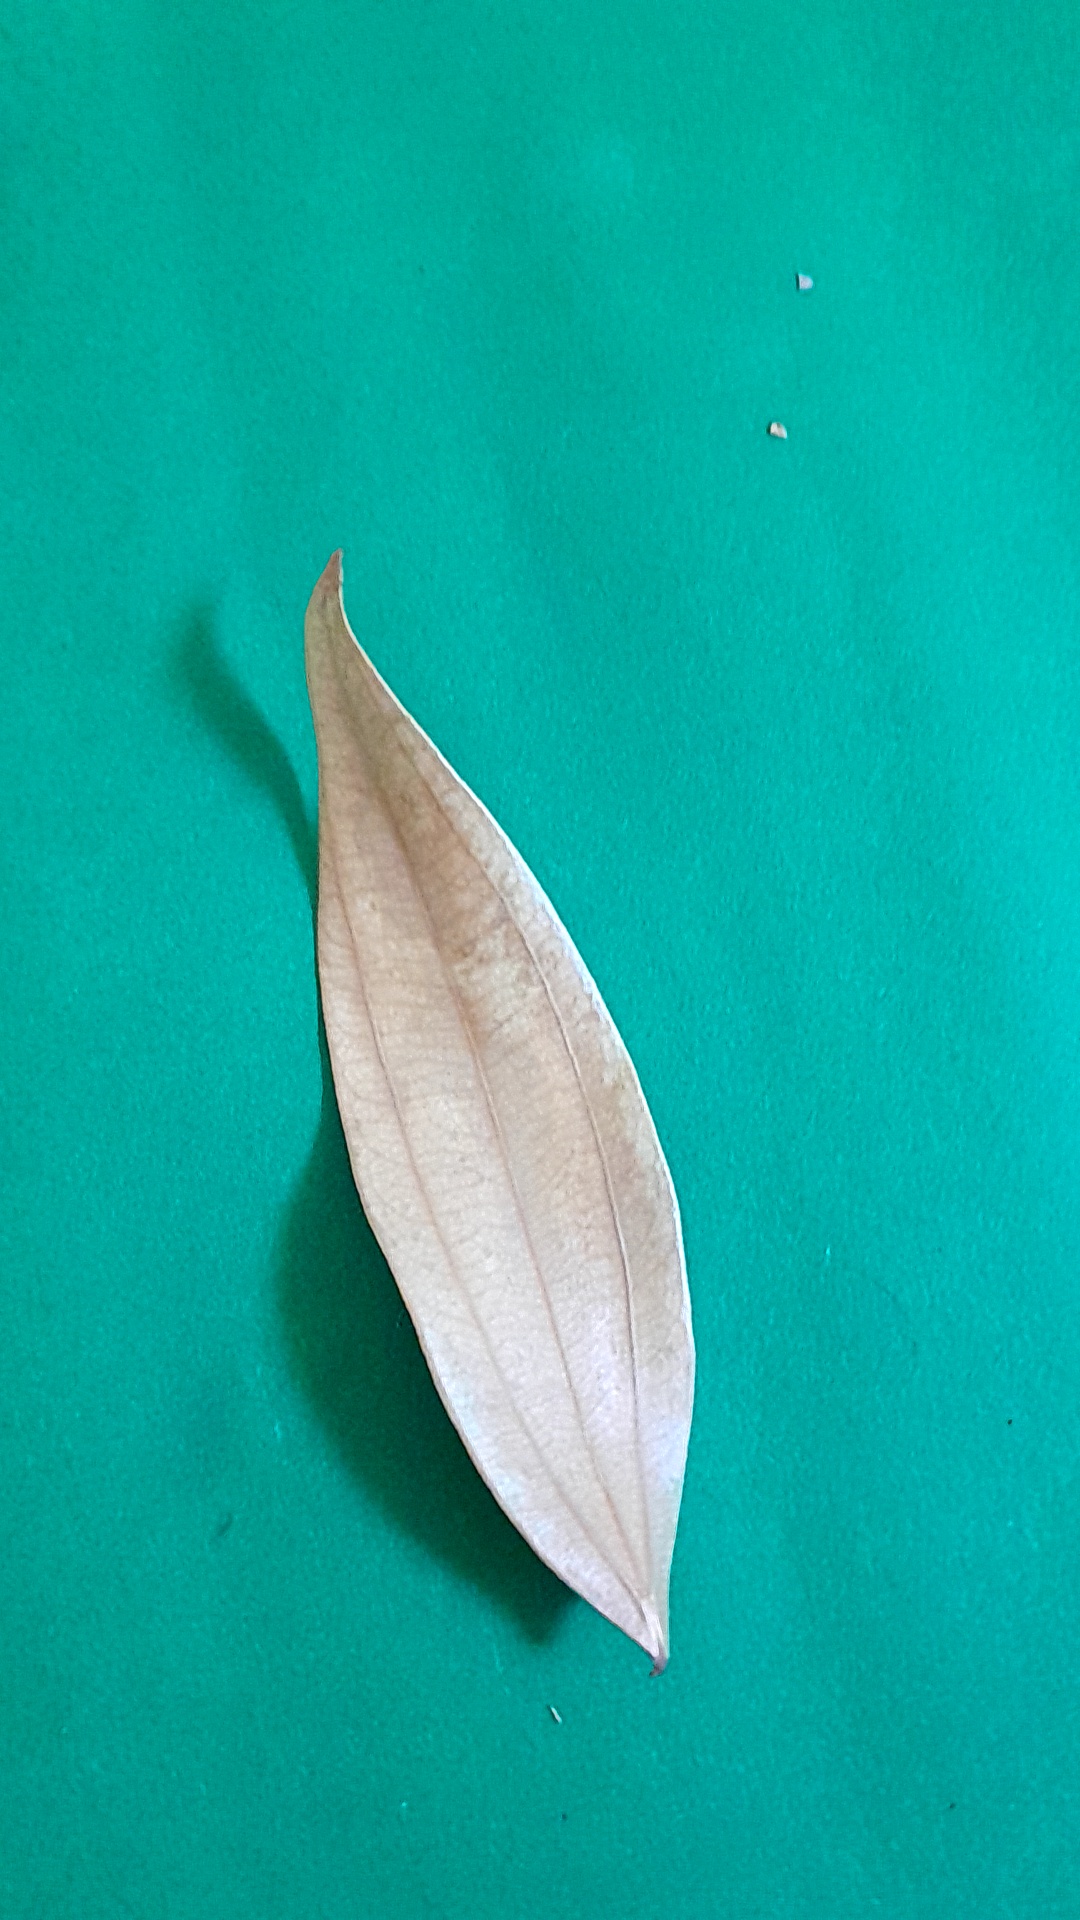
Label: Dry Leaf